Peter Freeman (politician)

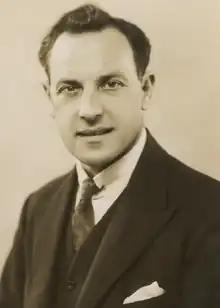
Freeman in 1931

Peter Freeman (19 October 1888 – 19 May 1956) was a British Labour Party politician, tennis champion, animal rights and vegetarianism activist, and Theosophist.